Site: brandenburg
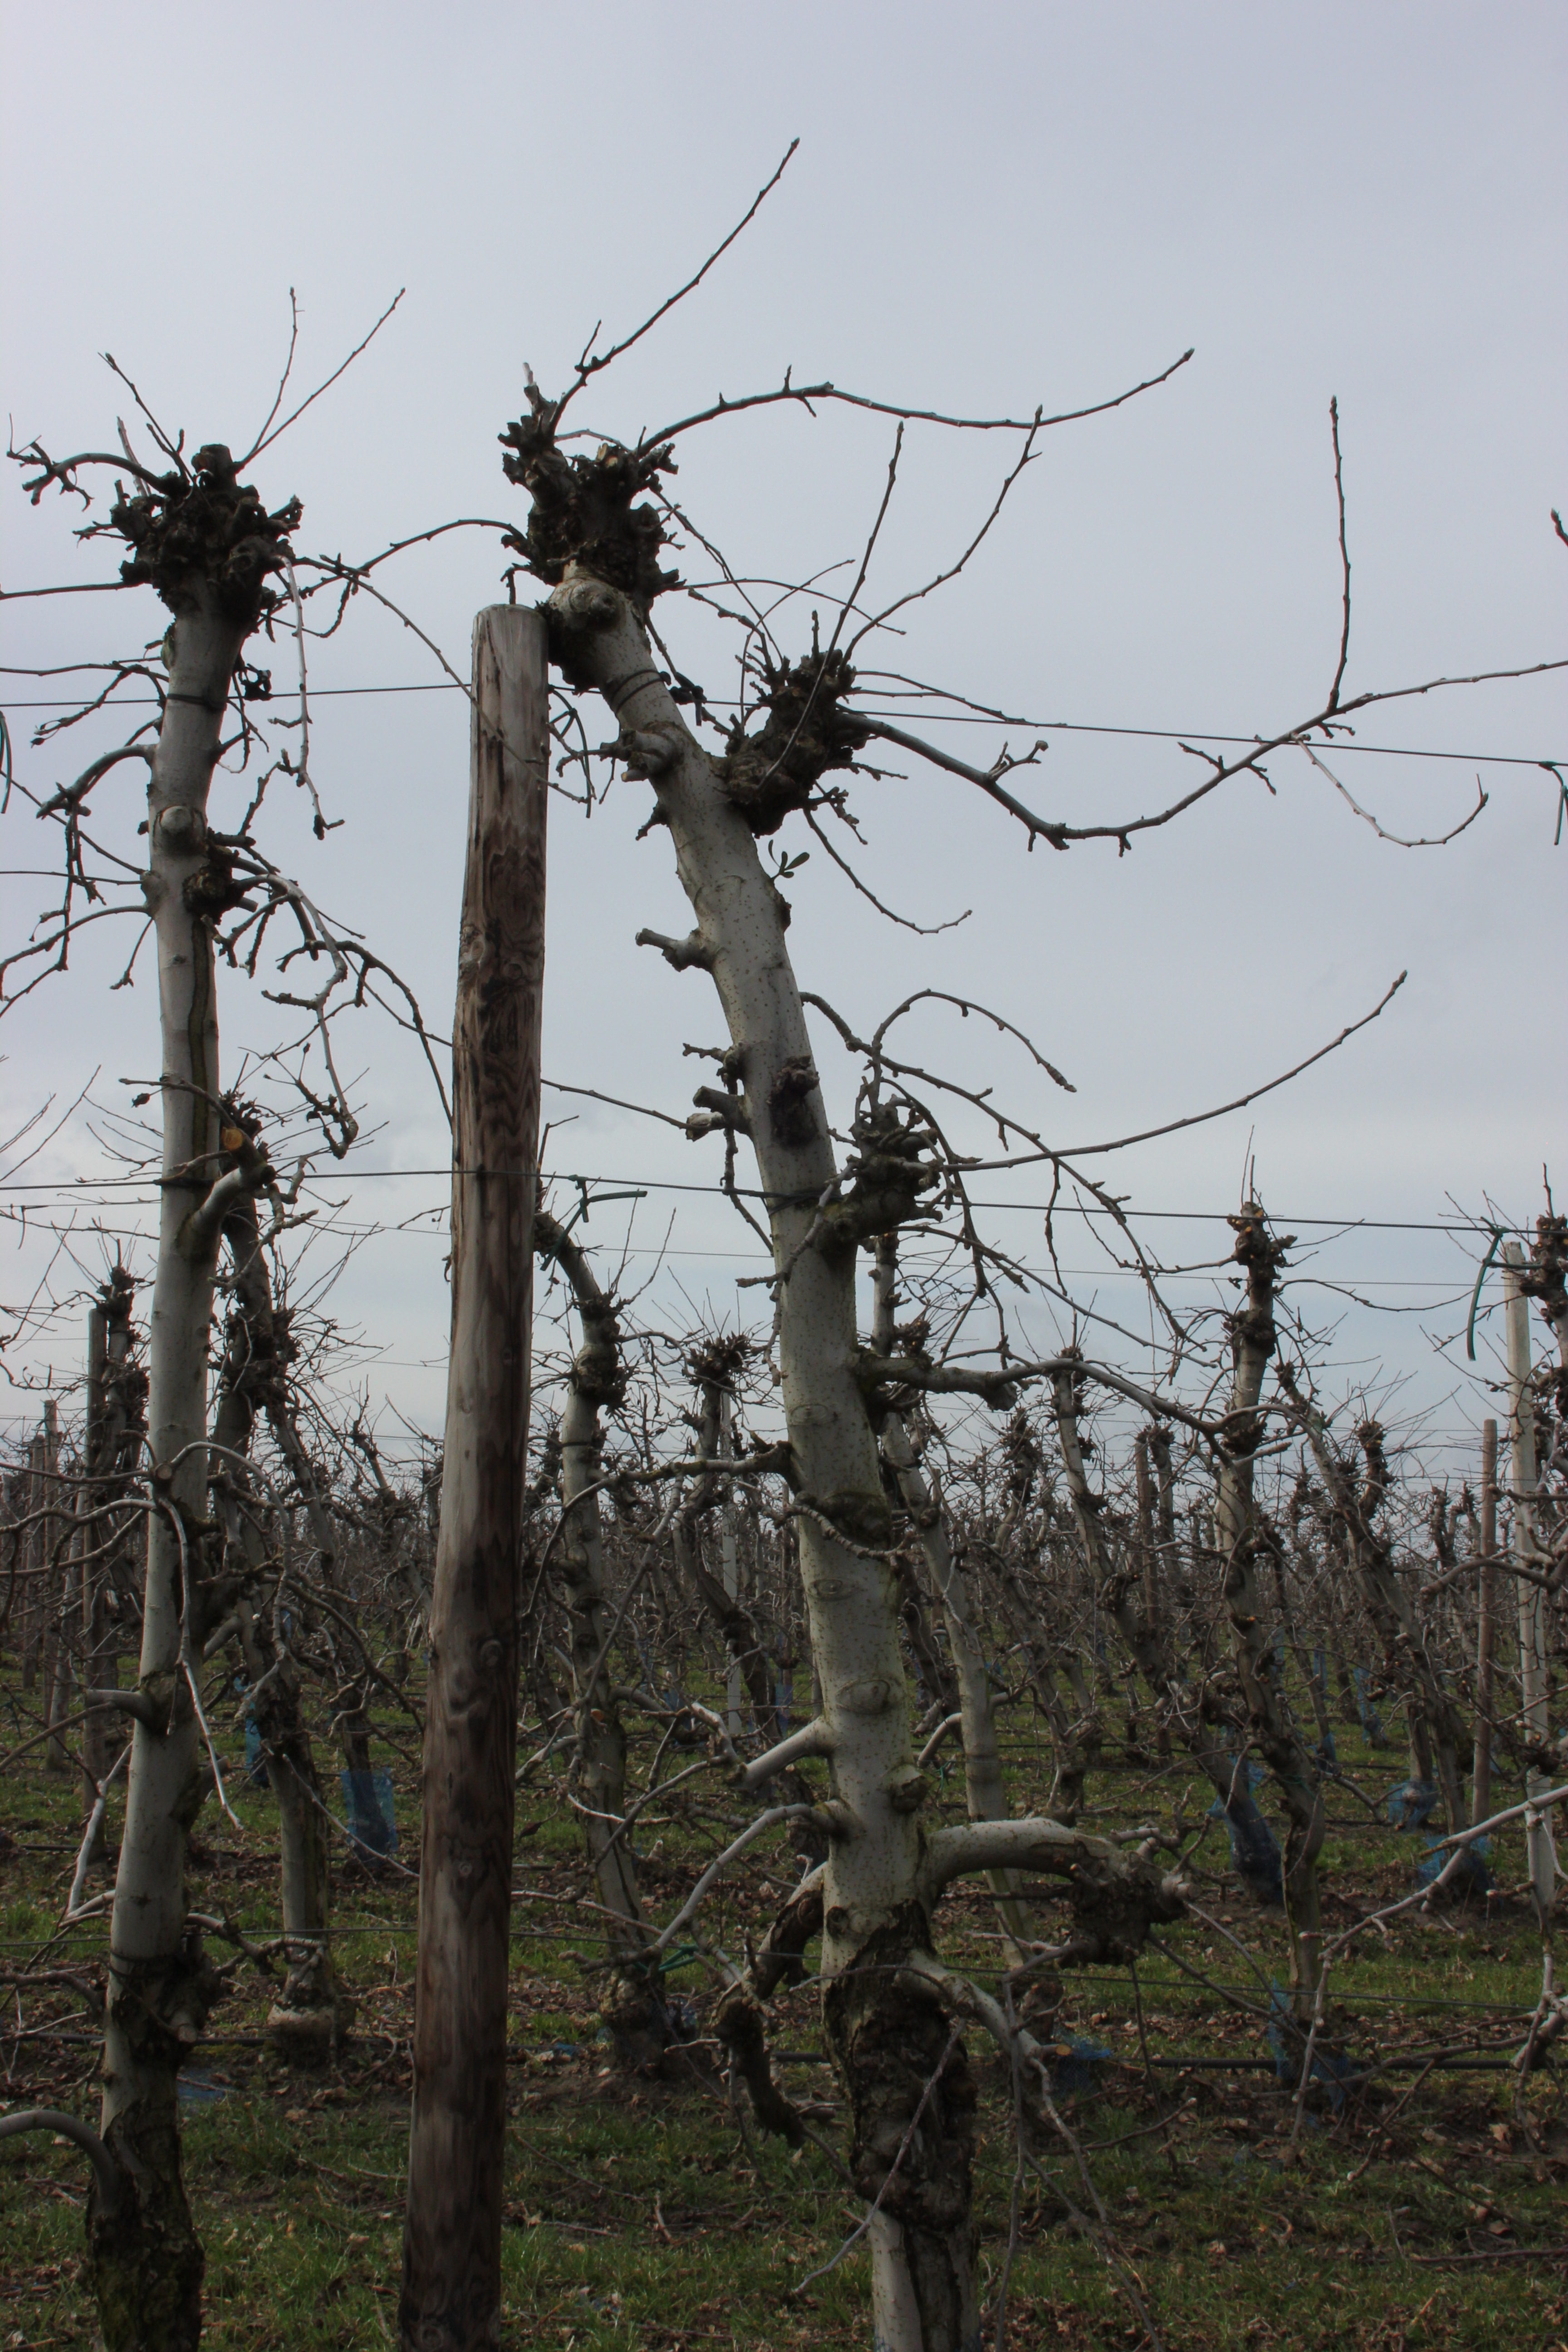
Growth stage (BBCH 01): Bud development